FWD Group

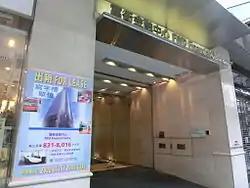
FWD Financial Centre in 2013 in Hong Kong.

Richard Li of Pacific Century Group formed FWD Group in 2013 after purchasing ING Group’s insurance and pension units in Hong Kong, Macau and Thailand for US$2.1 billion. Swiss Re bought a 12.3% stake in FWD Group in 2013 for $425 million. Huynh Thanh Phong joined as CEO in 2013. The company then expanded into the Philippines in 2014 and Indonesia in 2015. Expanding into three more countries in 2016, that year FWD Group acquired Shenton Insurance in Singapore, also purchasing a unit from Great Eastern Holdings Ltd. in Vietnam for $35 million. In late 2016, FWD agreed to buy AIG's Fuji Life Insurance Co. in Japan. By April 2017, FWD had $24.4 billion in assets under management and sponsored the Clockenflap music festival. In 2018 FWD agreed to purchase an Indonesian life insurance venture, PT Commonwealth Life, from the Commonwealth Bank of Australia for $300 million. When the acquisition completed in 2020, PT Commonwealth Life was rebranded PT FWD Life Indonesia. FWD Group also purchased HSBC’s stake in a Malaysian insurance joint venture in 2018, acquiring 49% of HSBC Amanah Takaful (Malaysia), now renamed FWD Takaful (Malaysia).